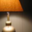
Label: lamp